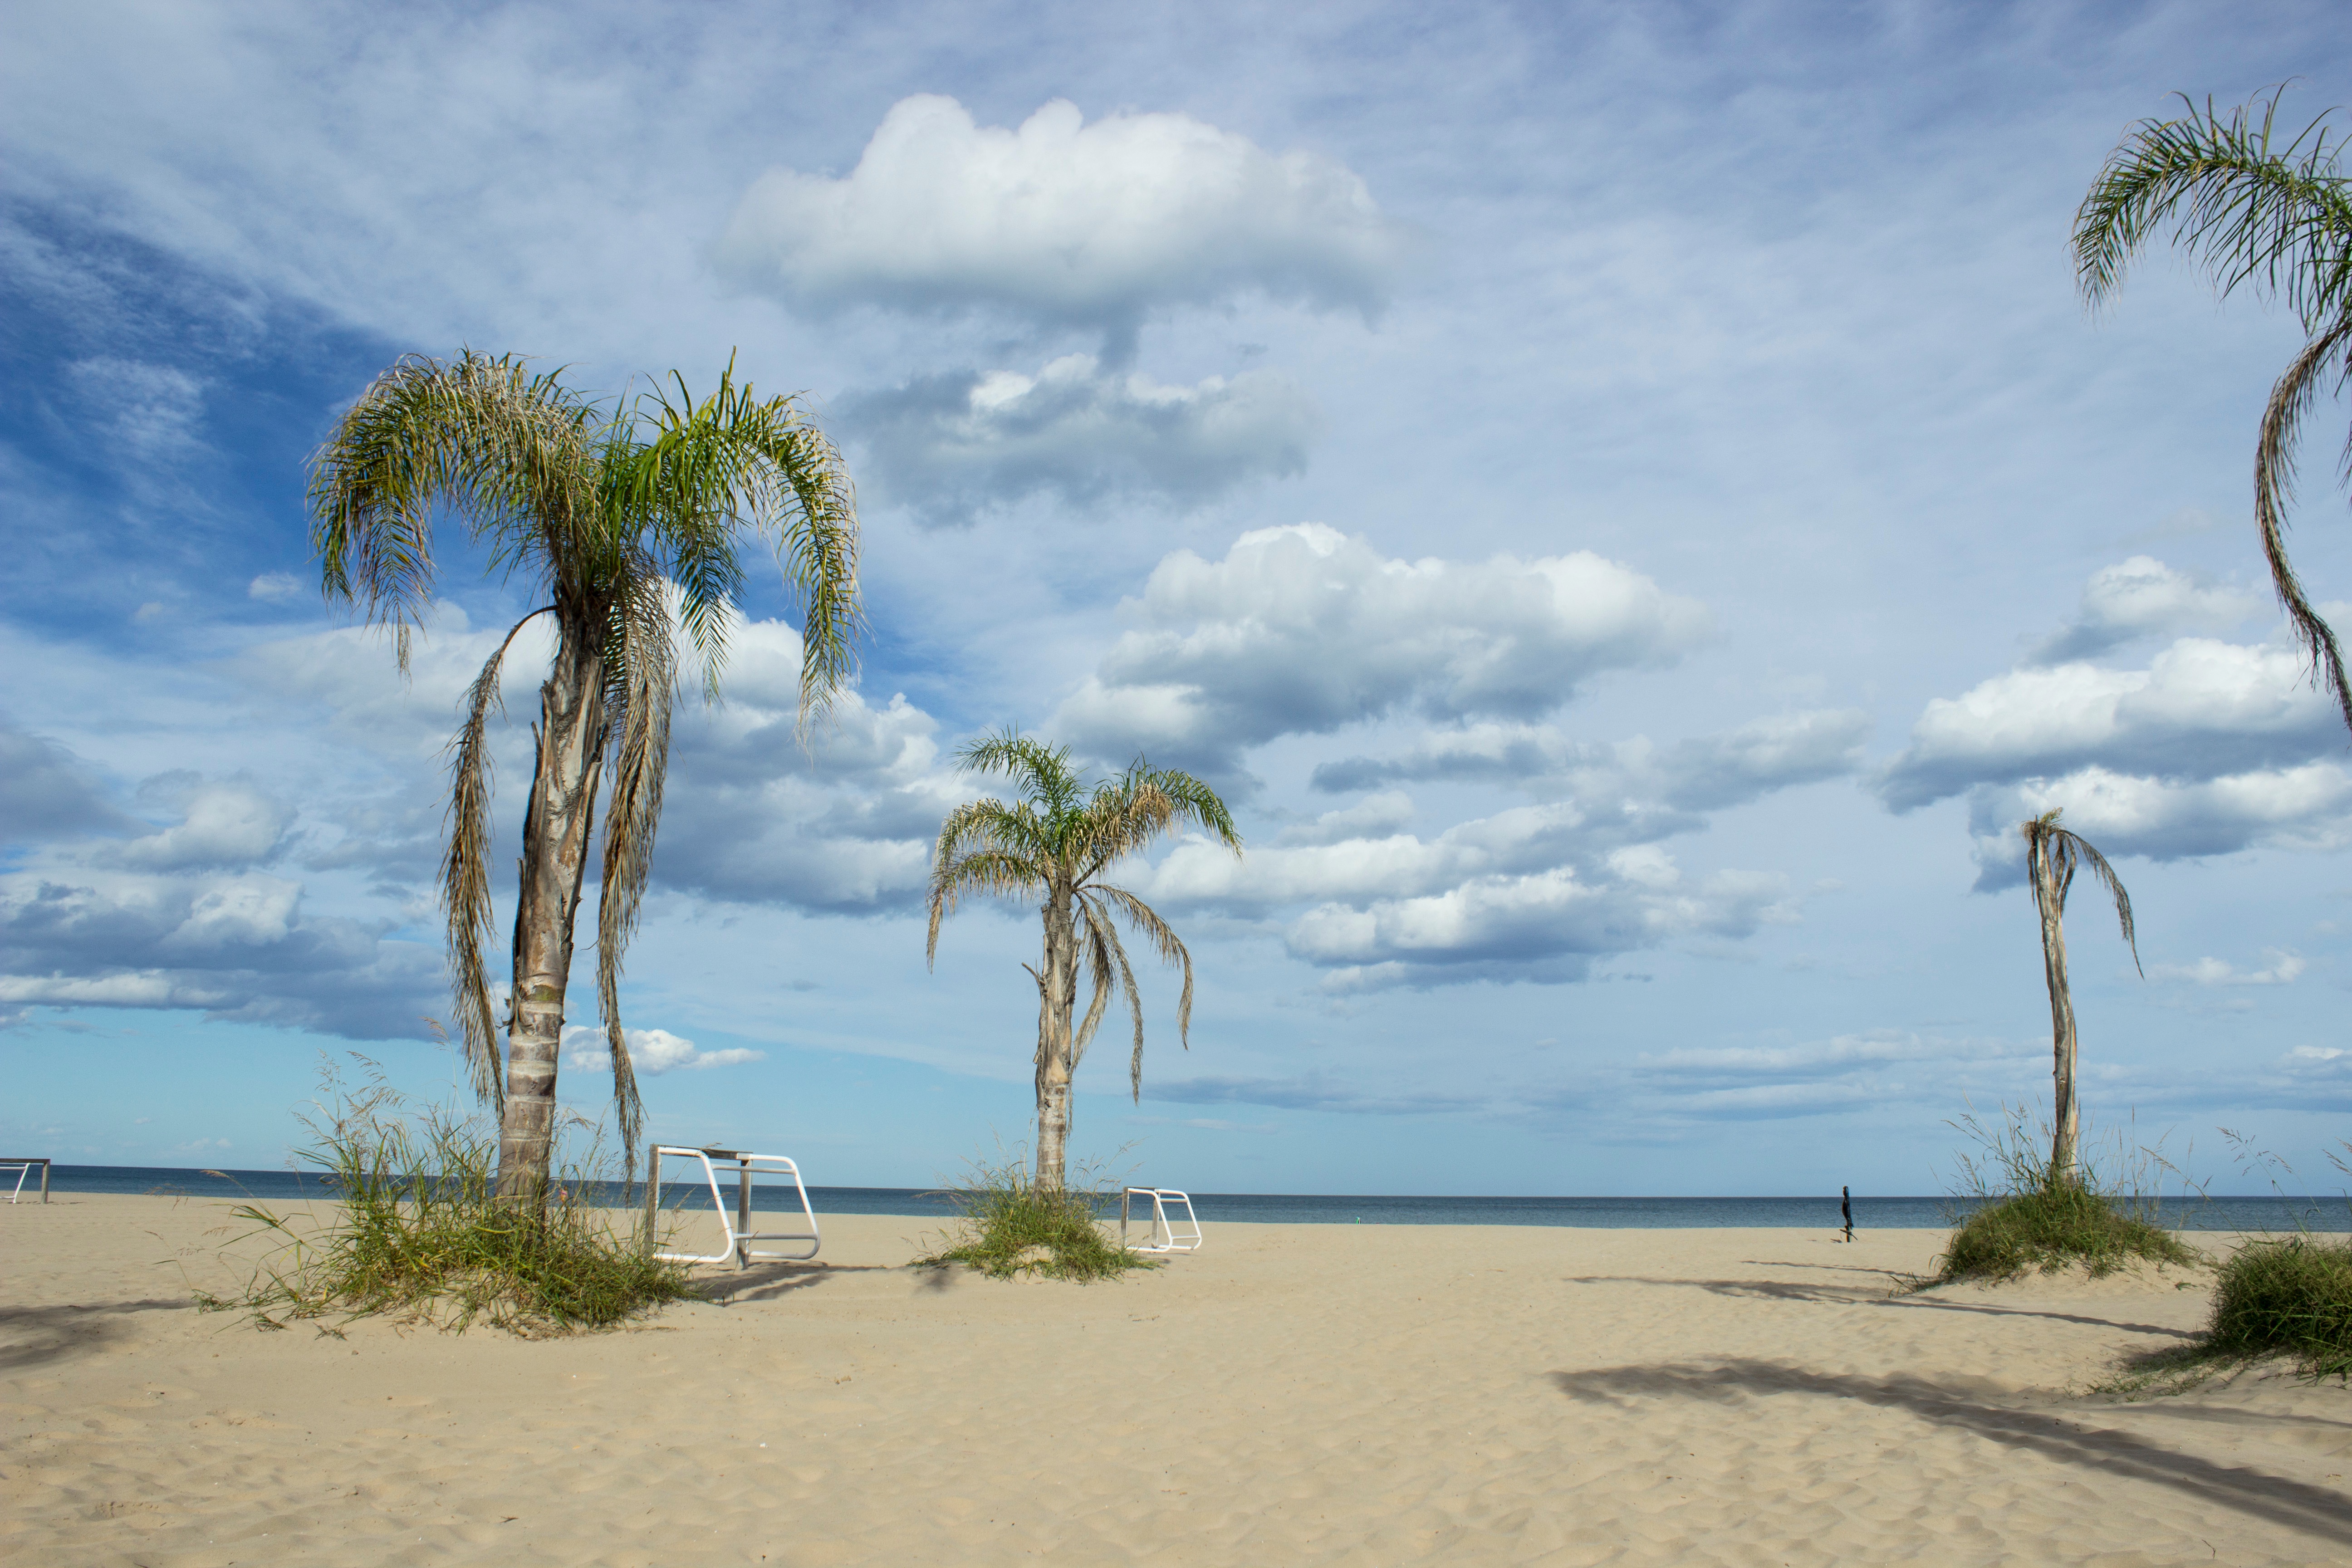
beach, landscape, sea, coast, tree, sand, ocean, sky, shore, wind, vacation, body of water, caribbean, tropics, cape, woody plant, arecales, palm family